Sphenocoelus

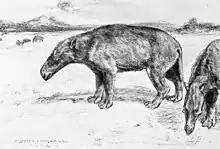
Life restoration of "S. intermedius"

Sphenocoelus is an extinct genus of brontothere endemic to North America during the Middle Eocene 46.2—40.4 mya), existing for approximately . Fossils have been found only in southern Wyoming and eastern Utah.